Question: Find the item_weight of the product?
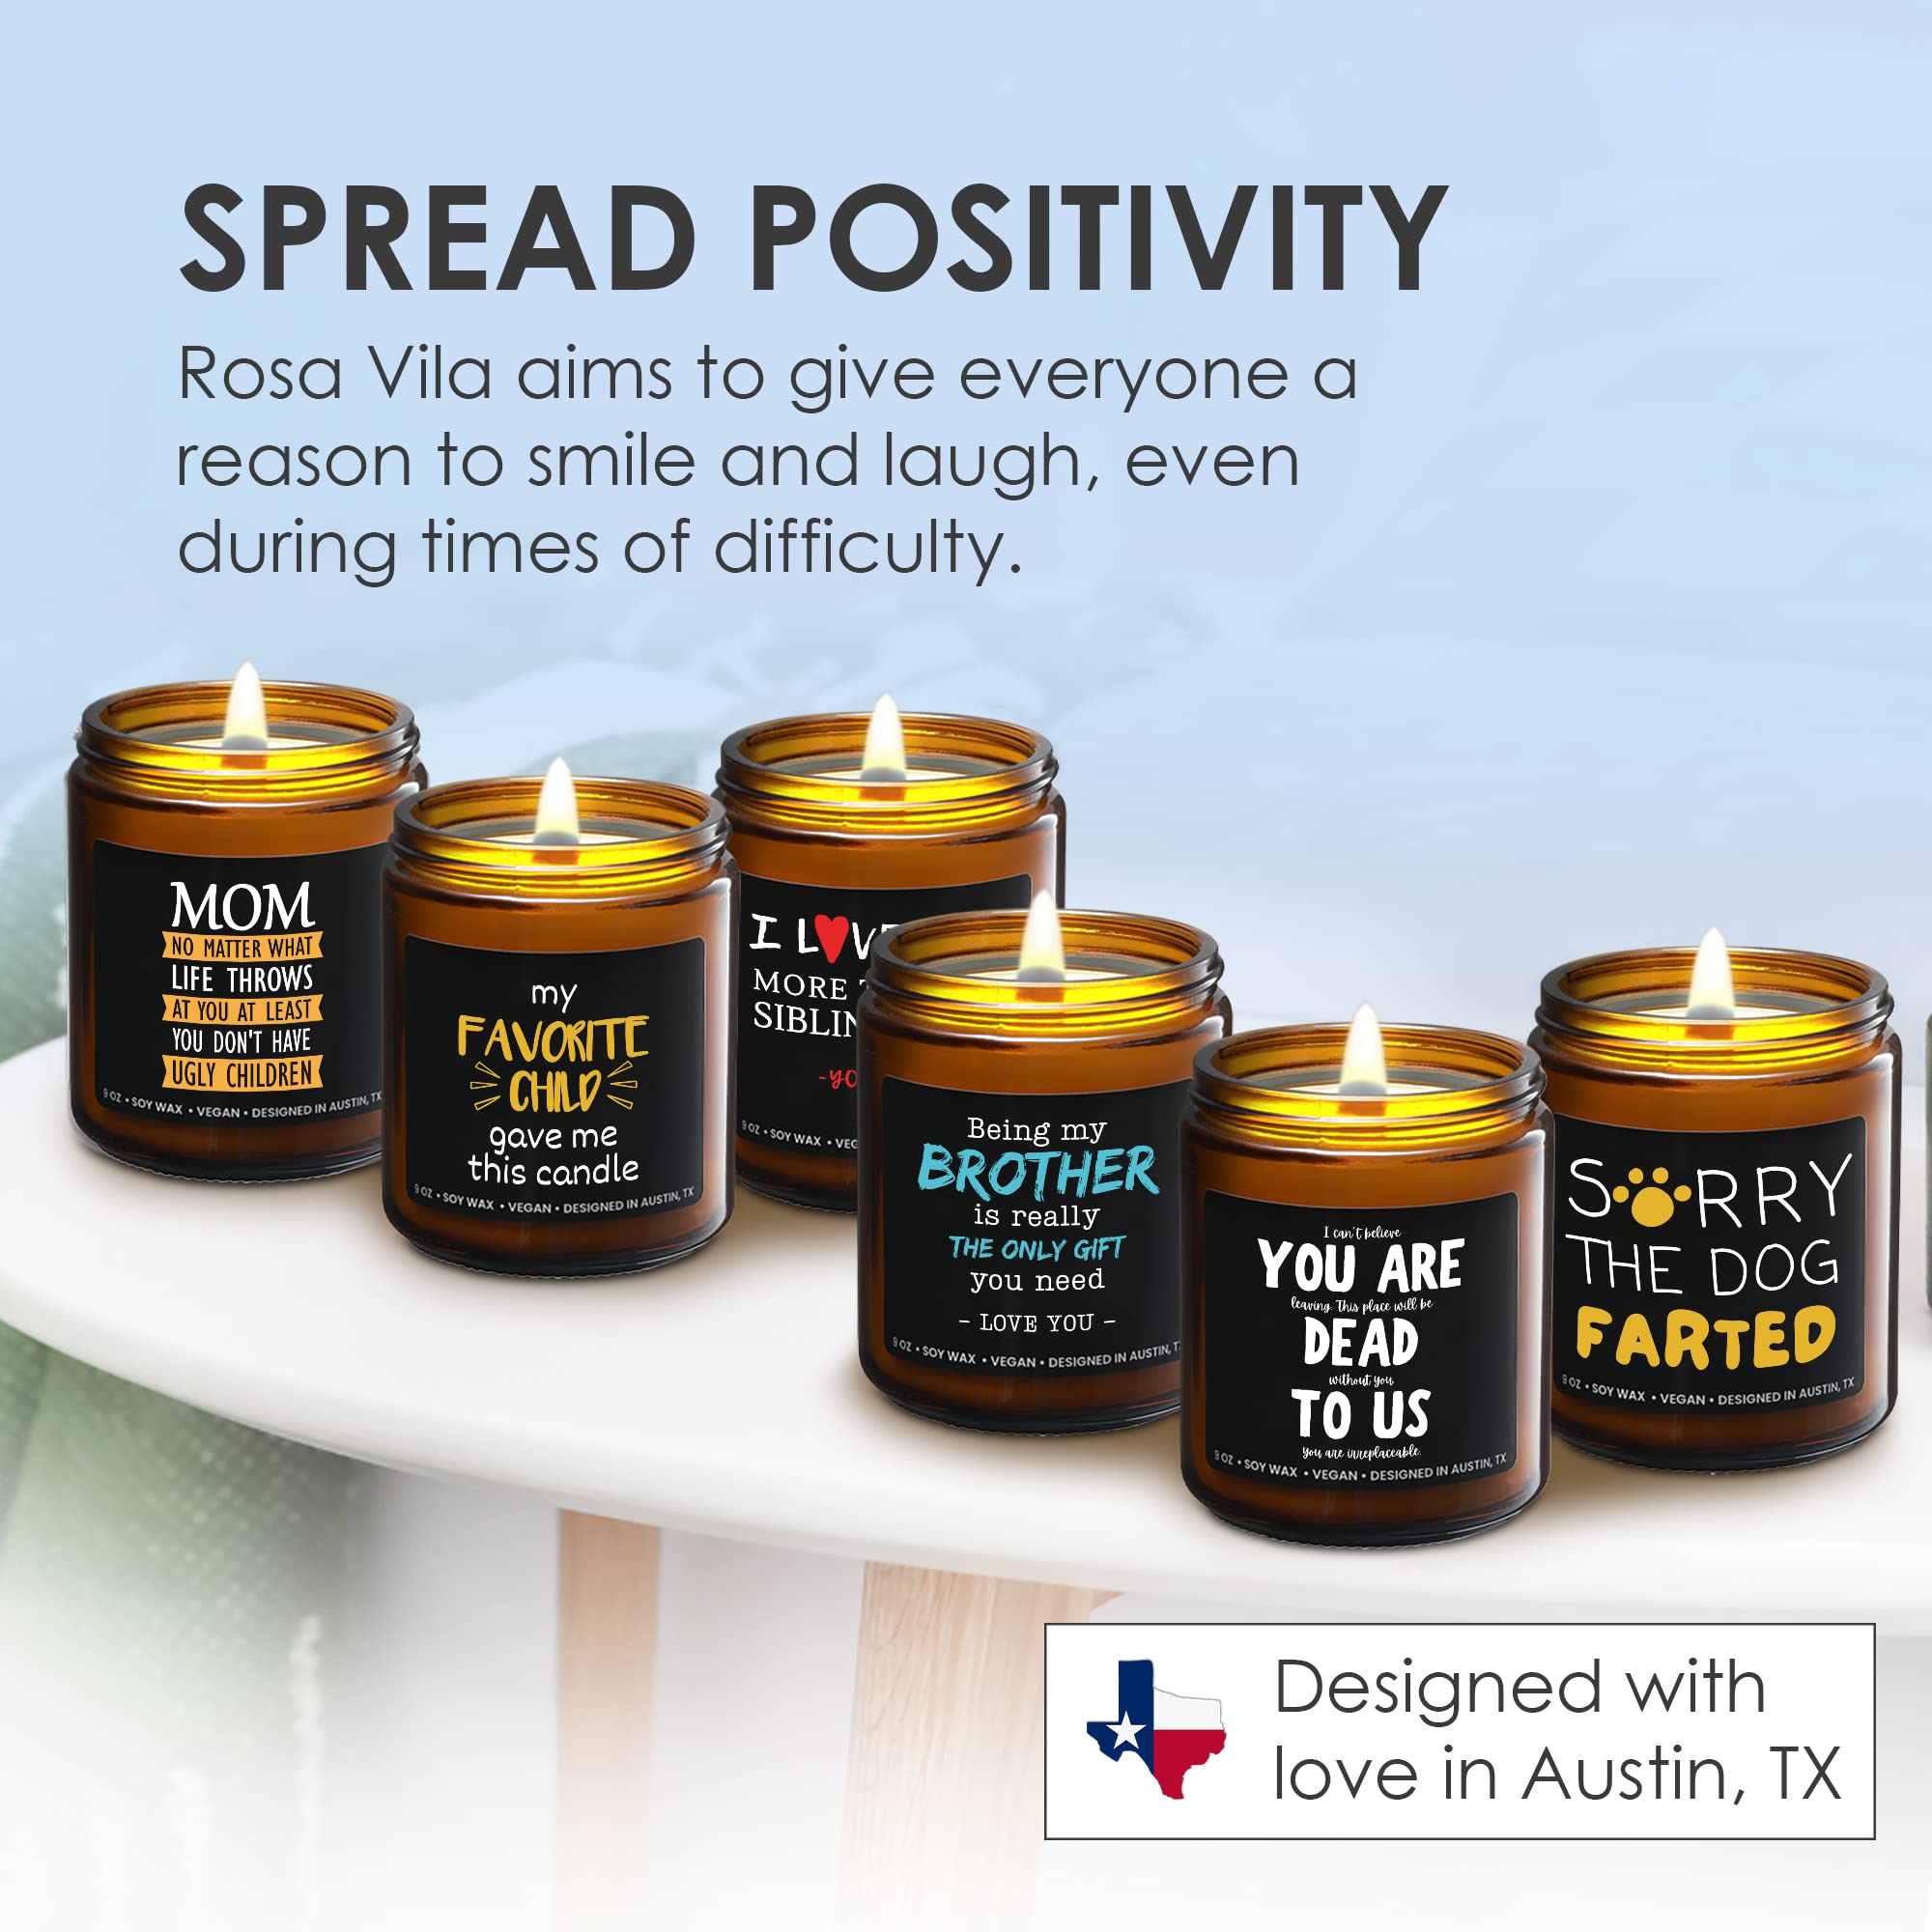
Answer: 9.0 ounce